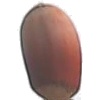
Label: hazelnut